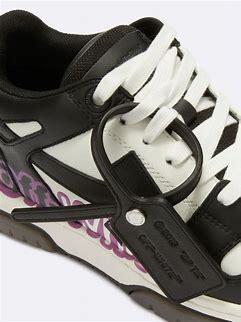
Brand: Off-White
Model: Off Out Of Office